Bulgarian Americans

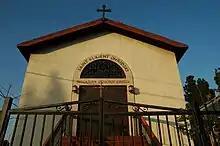
A Bulgarian church (Saint Climent of Ohrid) in Los Angeles, California

According to the 2000 US Census, 28,565 people indicated that they speak Bulgarian at home. But in the recent years the number grew significantly to over 250,000 people. Some Bulgarian Americans speak Bulgarian, especially the more recent immigrants, while others might not speak the language at all, or speak Bulgarian mixed with English to a lesser or greater extent.